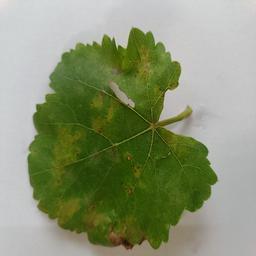
Label: Downy Mildew